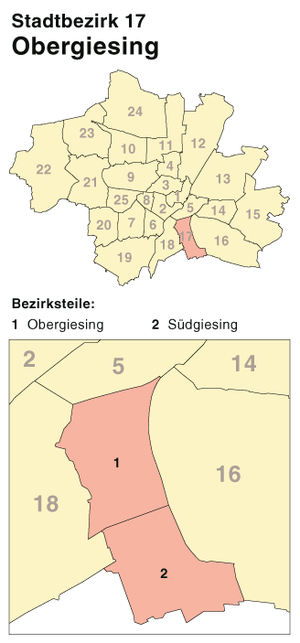
Obergiesing est un des vingt-cinq secteurs de Munich.